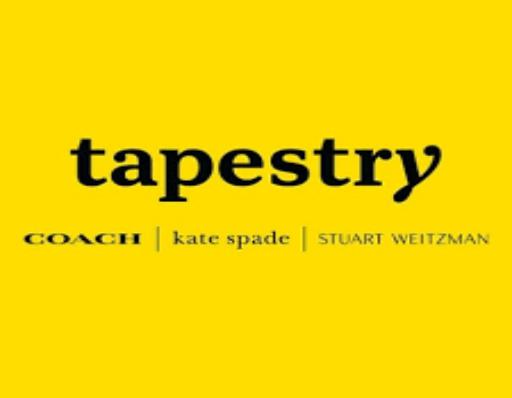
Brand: KATE SPADE-2
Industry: Clothes